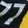
Number: 7